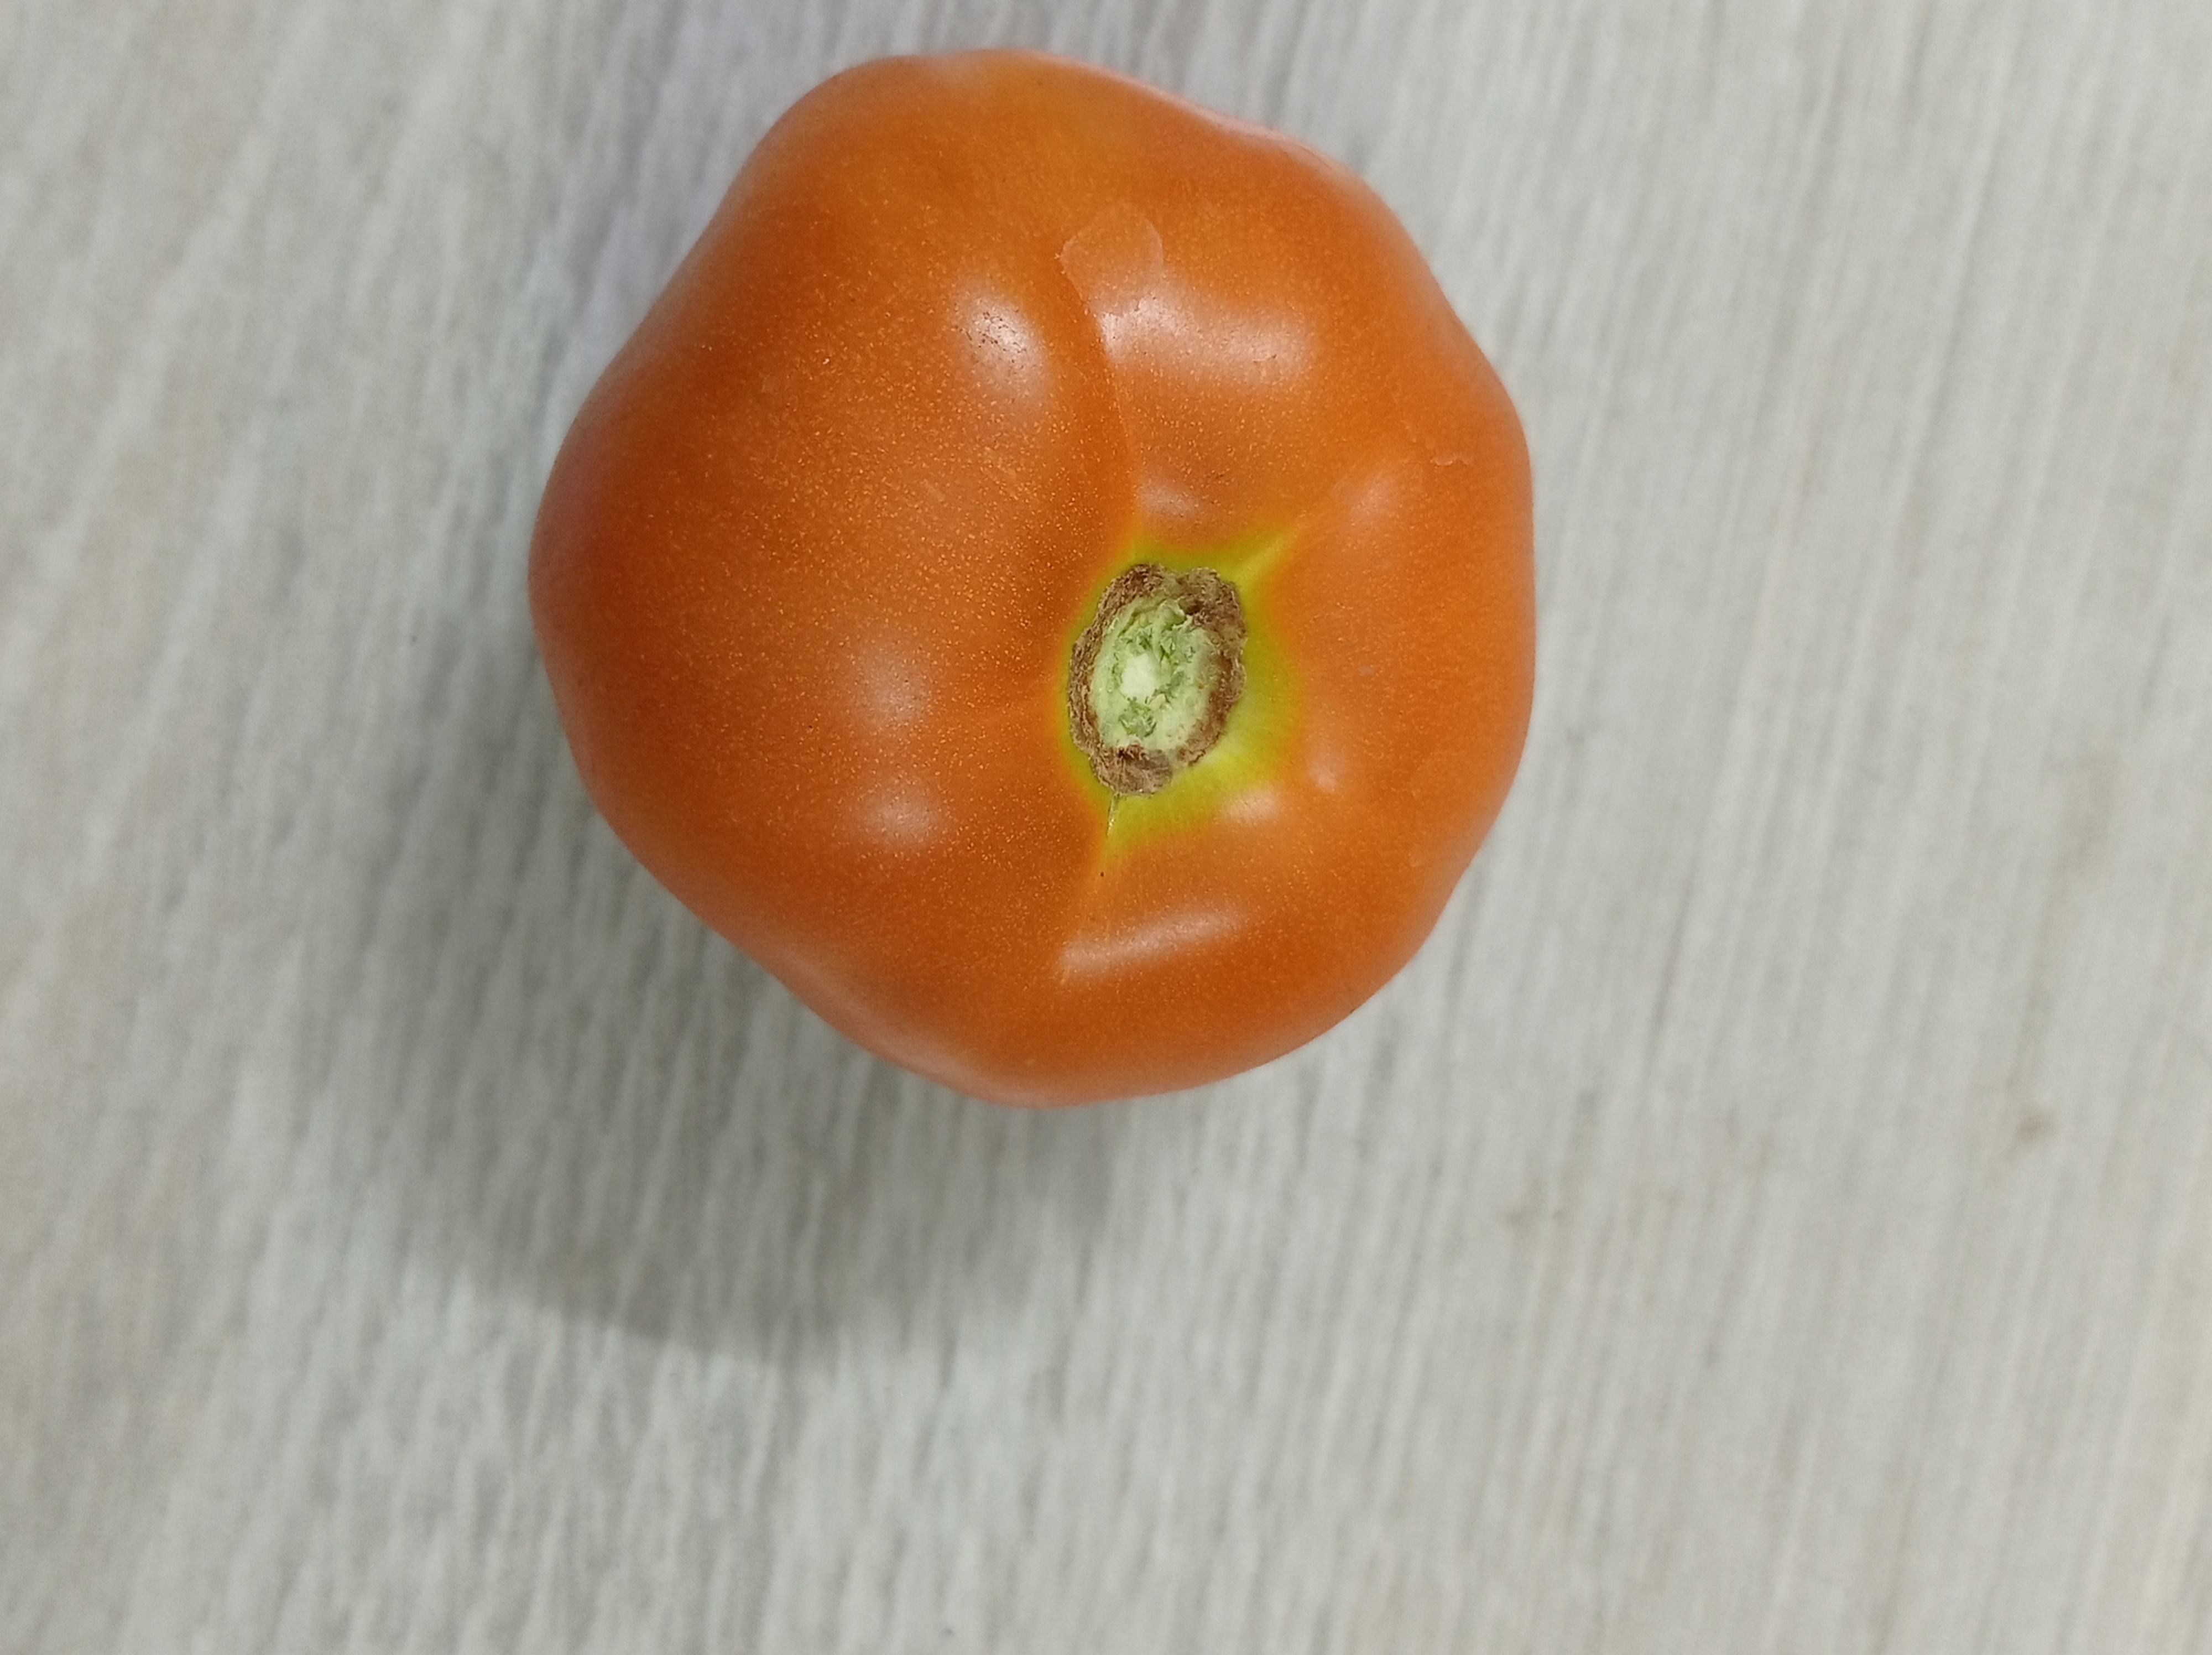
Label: Fresh